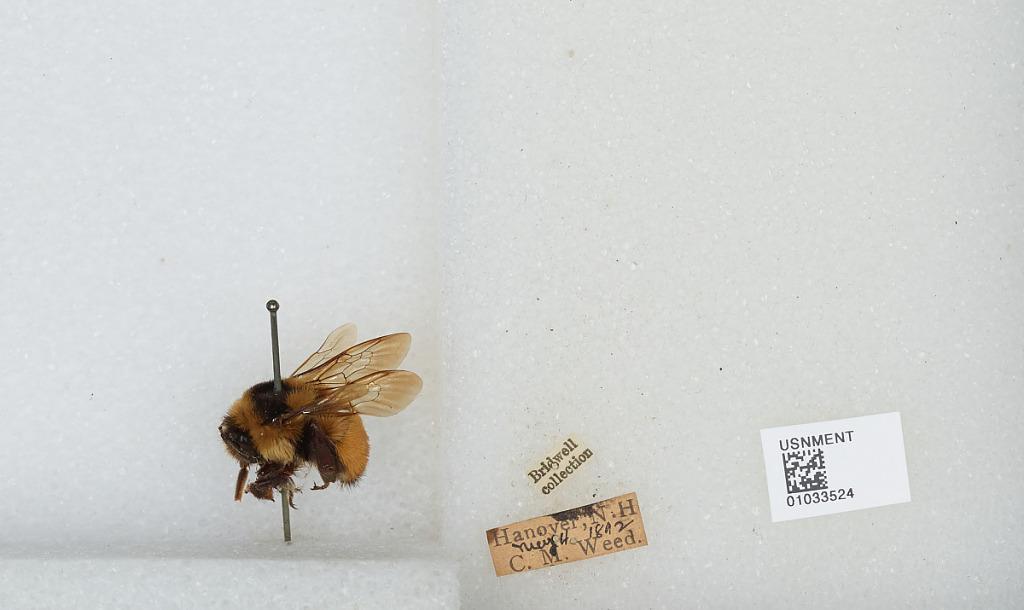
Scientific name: Bombus (Pyrobombus) ternarius Say
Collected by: C. Weed
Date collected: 1892-5-4
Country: United States
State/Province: New Hampshire
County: Grafton
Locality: Hanover
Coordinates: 43.7023, -72.2895